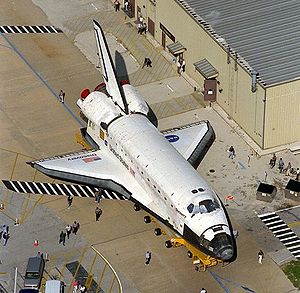
Discovery (rumfærge)
Discovery på vej til affyringsrampen 1998.
Rumfærgen Discovery blev som den tredje af NASAs rumfærger opsendt første gang i august 1984 og sidste gang i februar 2011.